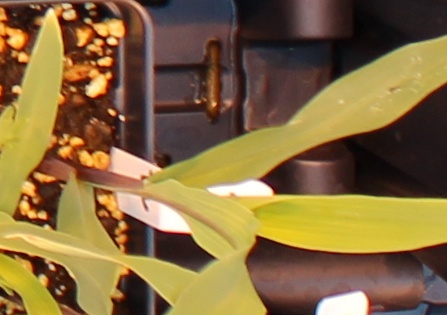
Label: Corn